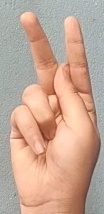
ASL sign: K